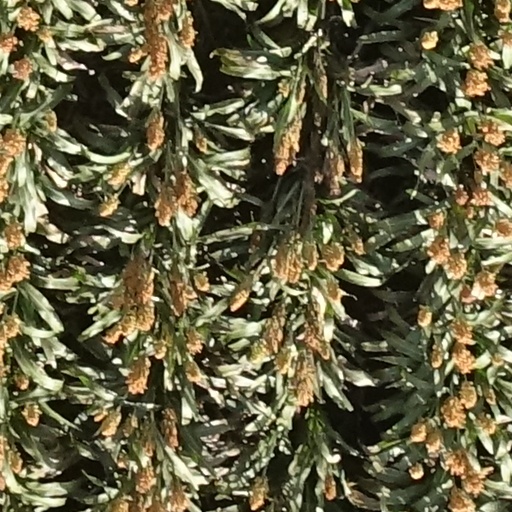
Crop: sorghum